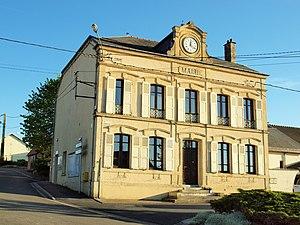
Rilly-sur-Aisne (Ardennes, France)